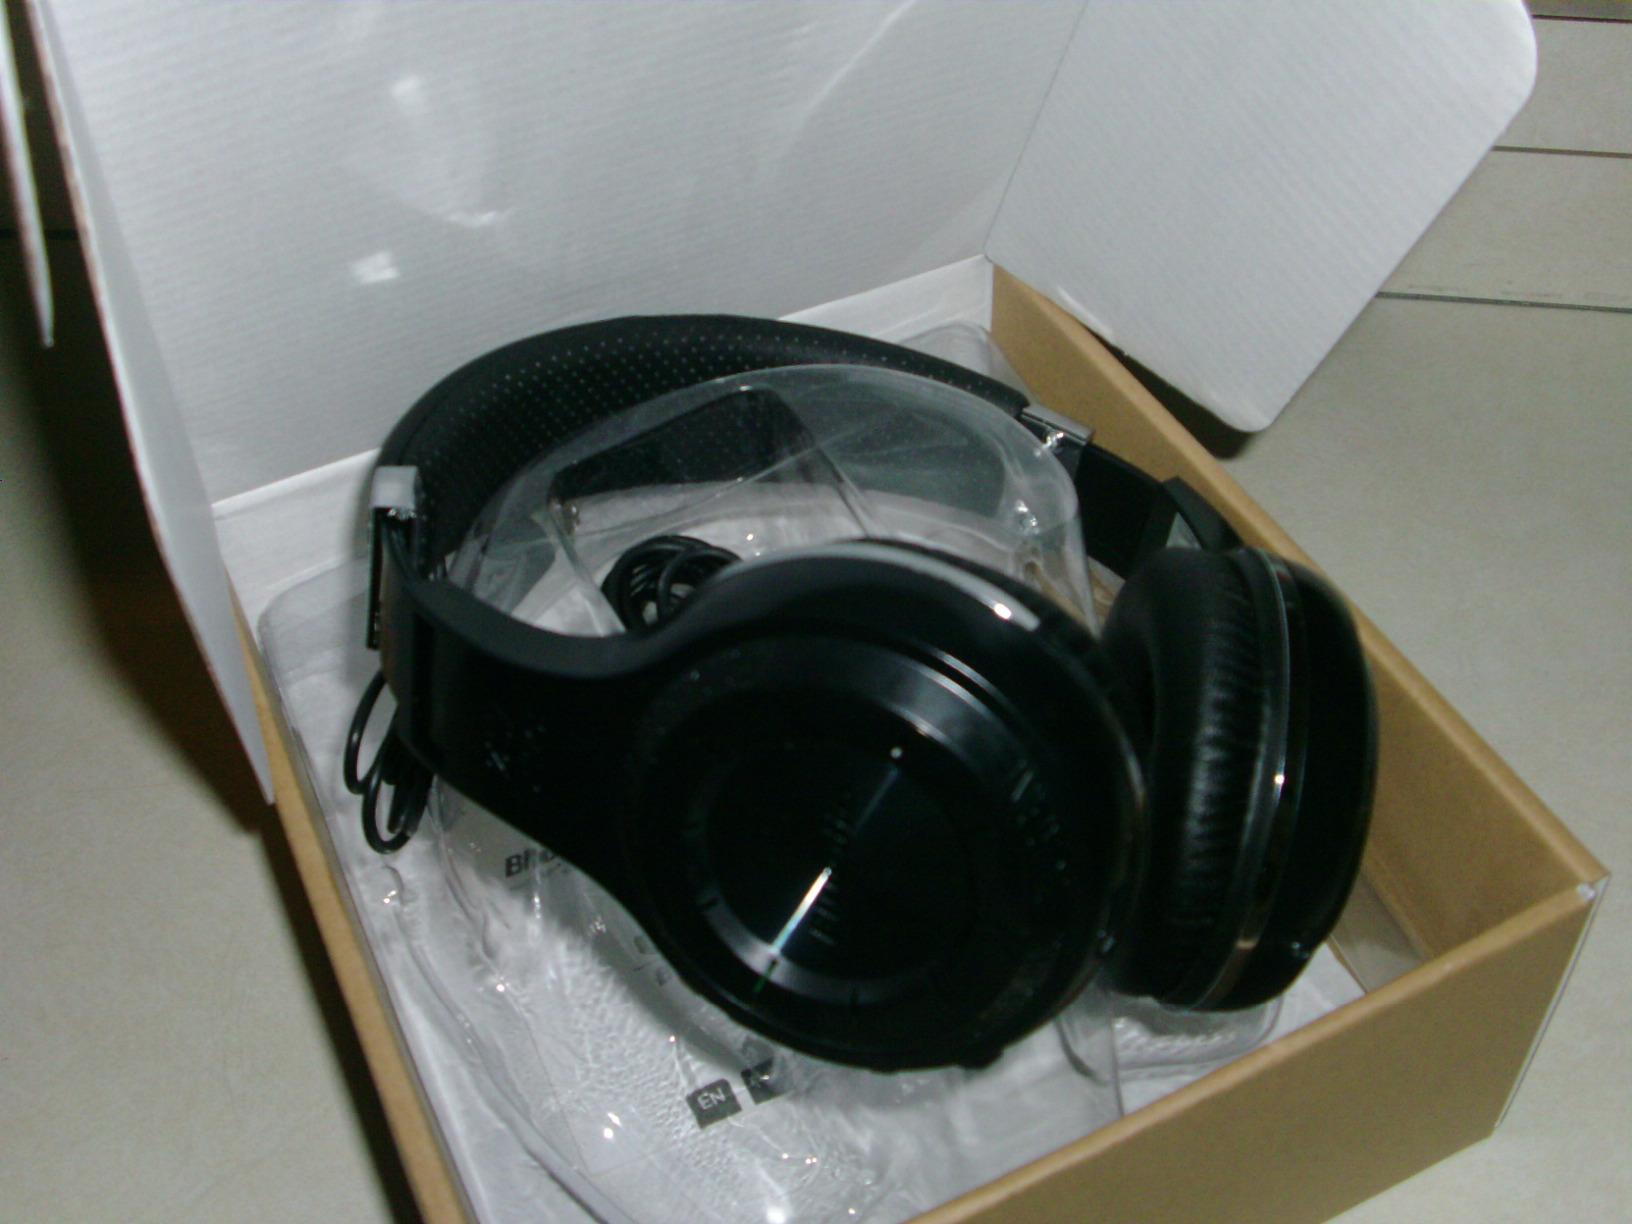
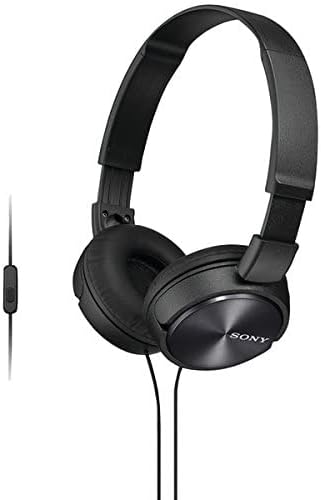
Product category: headphones
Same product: no